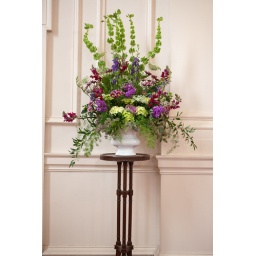
flower arrangement on pedestal table in sanctuary